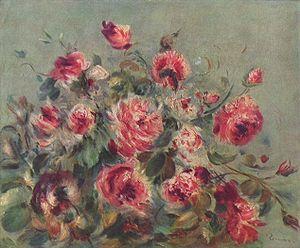
La rose est la fleur des rosiers, arbustes du genre Rosa et de la famille des Rosaceae. La rose des jardins se caractérise avant tout par la multiplication de ses pétales imbriqués qui lui donne sa forme caractéristique.